Gouverneur Morris

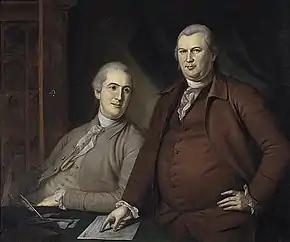
Gouverneur Morris and Robert Morris. Charles Willson Peale, 1783.

In 1779, he was defeated for re-election to Congress, largely because his advocacy of a strong central government was at odds with the decentralist views prevalent in New York. Defeated in his home state, he moved to Philadelphia, Pennsylvania, to work as a lawyer and merchant.